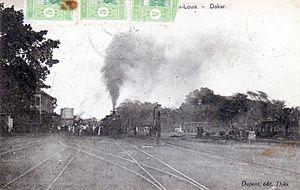
La Compagnie du chemin de fer de Dakar à Saint-Louis est une filiale de la Société de construction des Batignolles, chargée de la construction de la première ligne de chemin de fer en Afrique-Occidentale française, celle reliant Dakar à Saint-Louis du Sénégal, alors capitale de la colonie.